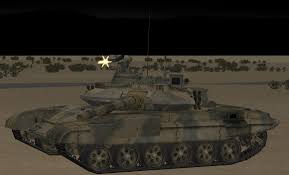
Label: Tank